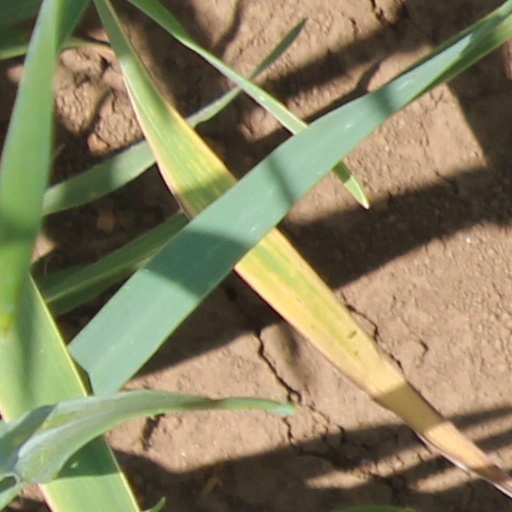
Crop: wheat